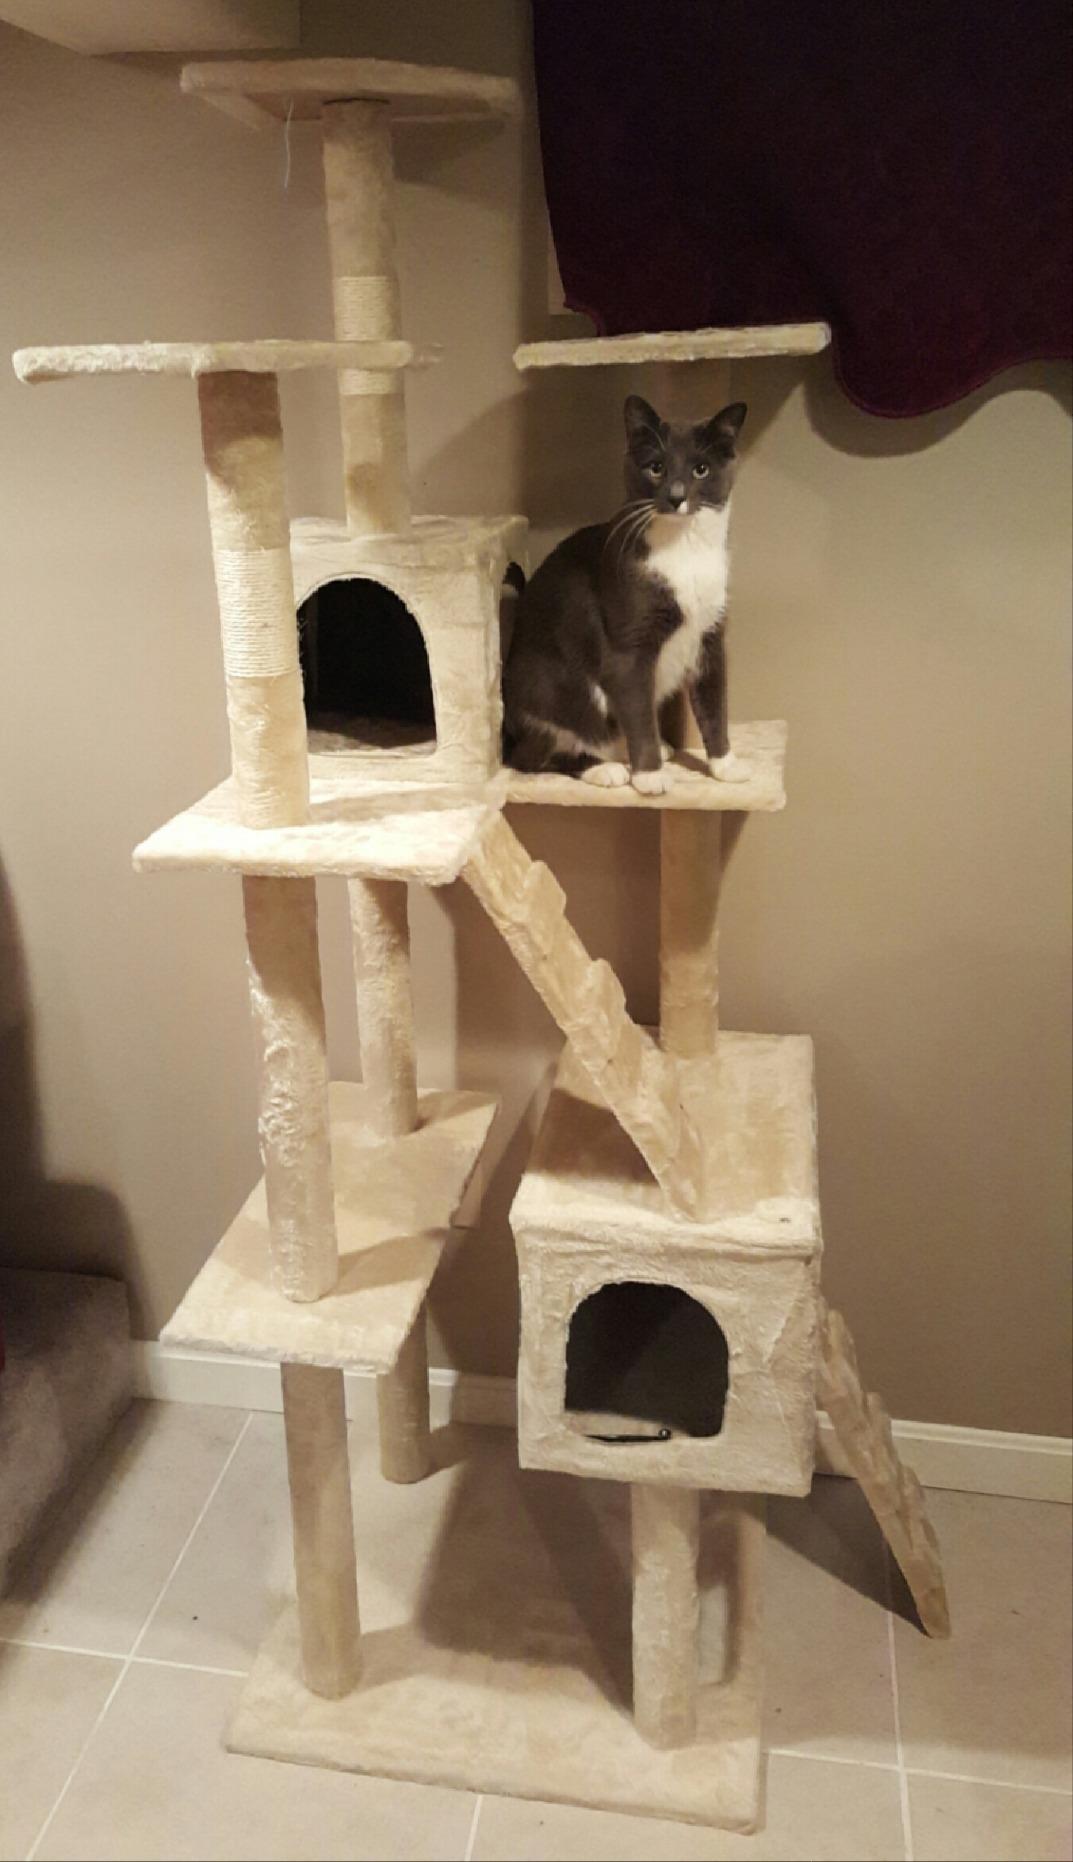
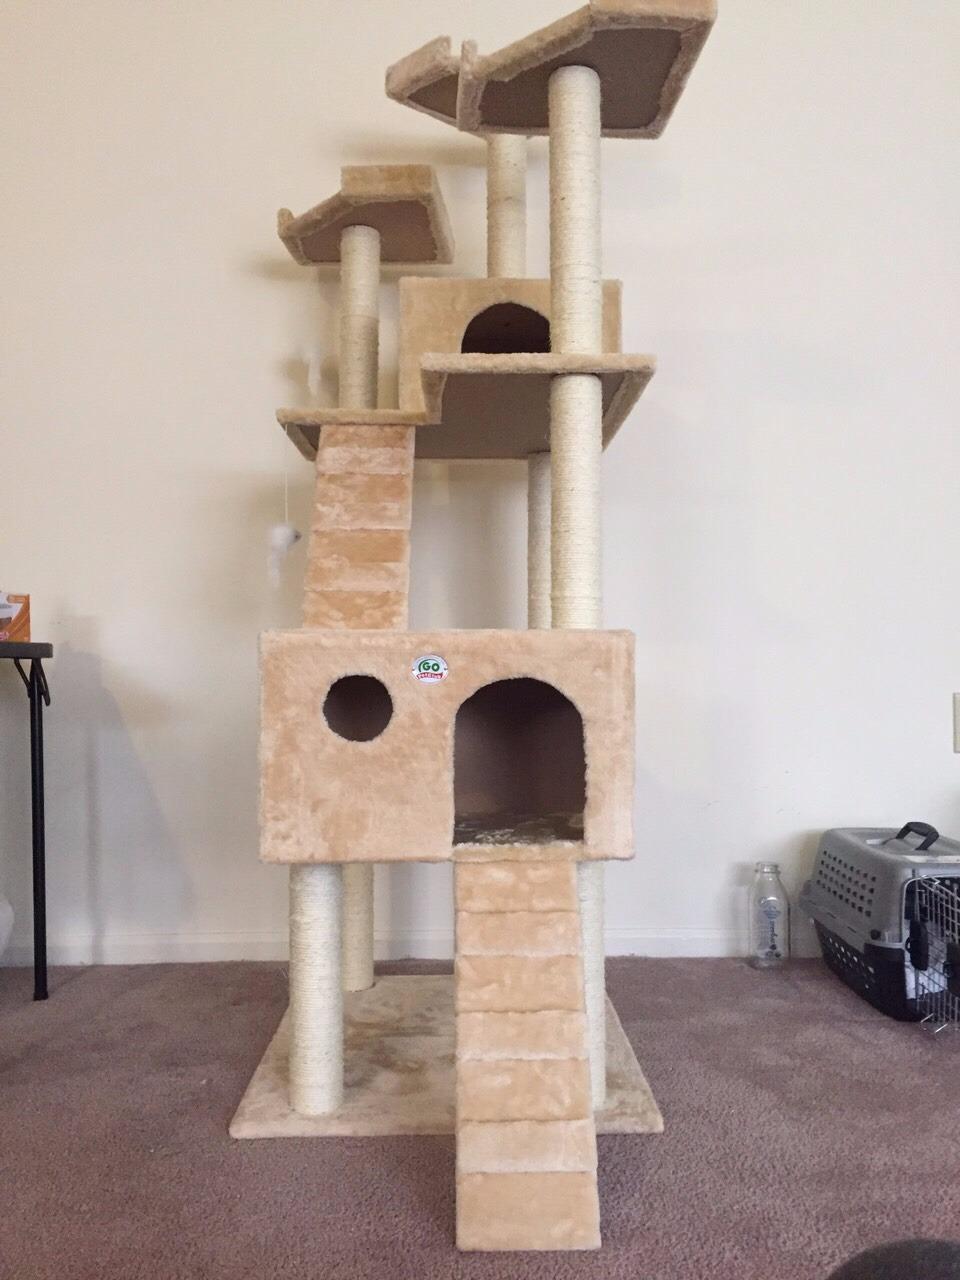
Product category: items_cat tree
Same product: yes